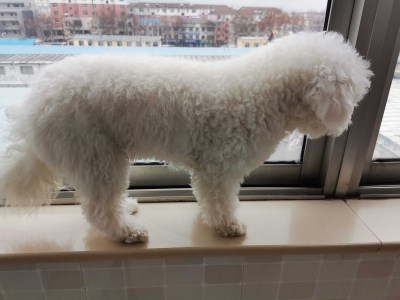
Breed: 3083-n000117-Bichon_Frise